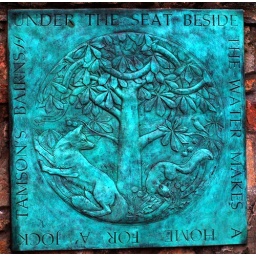
Under the seat beside the water makes a home for A' Jock Tamson's bairns. Plaque in Duddingston Village